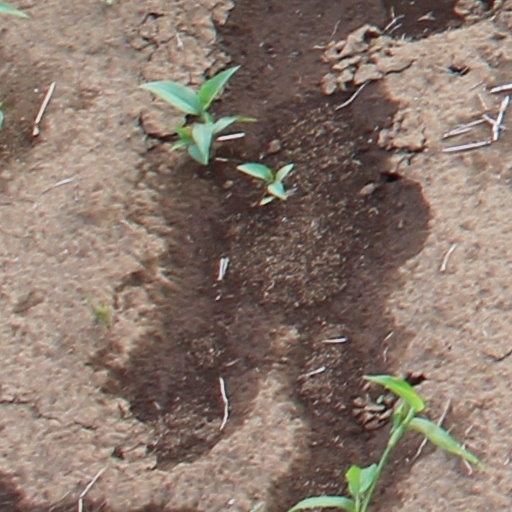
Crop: wheat